Ang Pinaka

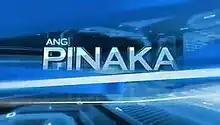
Title card from 2019 to 2020

 is a Philippine television news magazine show broadcast by QTV, Q and GMA News TV. Originally hosted by Pia Guanio, it premiered on November 13, 2005 on QTV. The show moved to GMA News TV on March 6, 2011. The show concluded on March 15, 2020. Rovilson Fernandez served as the final host.